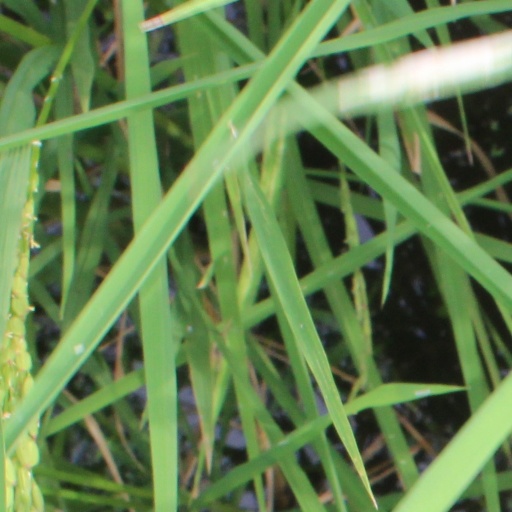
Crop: rice